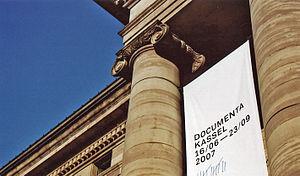
documenta 12 est la douzième édition de l'exposition quinquennale d'art contemporain documenta.